Richard Rogers

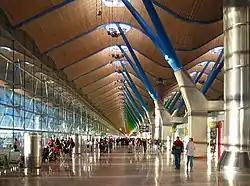
Madrid-Barajas Airport terminal 4

In 1995, he became the first architect to deliver the BBC's annual Reith Lectures. This series of five talks, titled Sustainable City, were later adapted into the book "Cities for a Small Planet" (Faber and Faber: London 1997). The BBC made these lectures available to the public for download in July 2011.